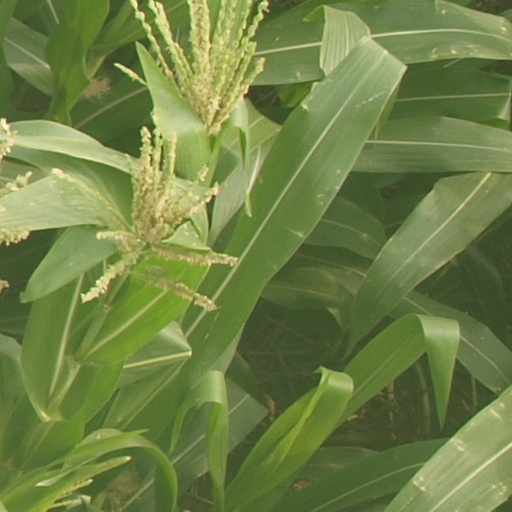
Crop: maize; corn